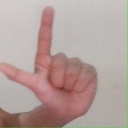
अक्षर: ल